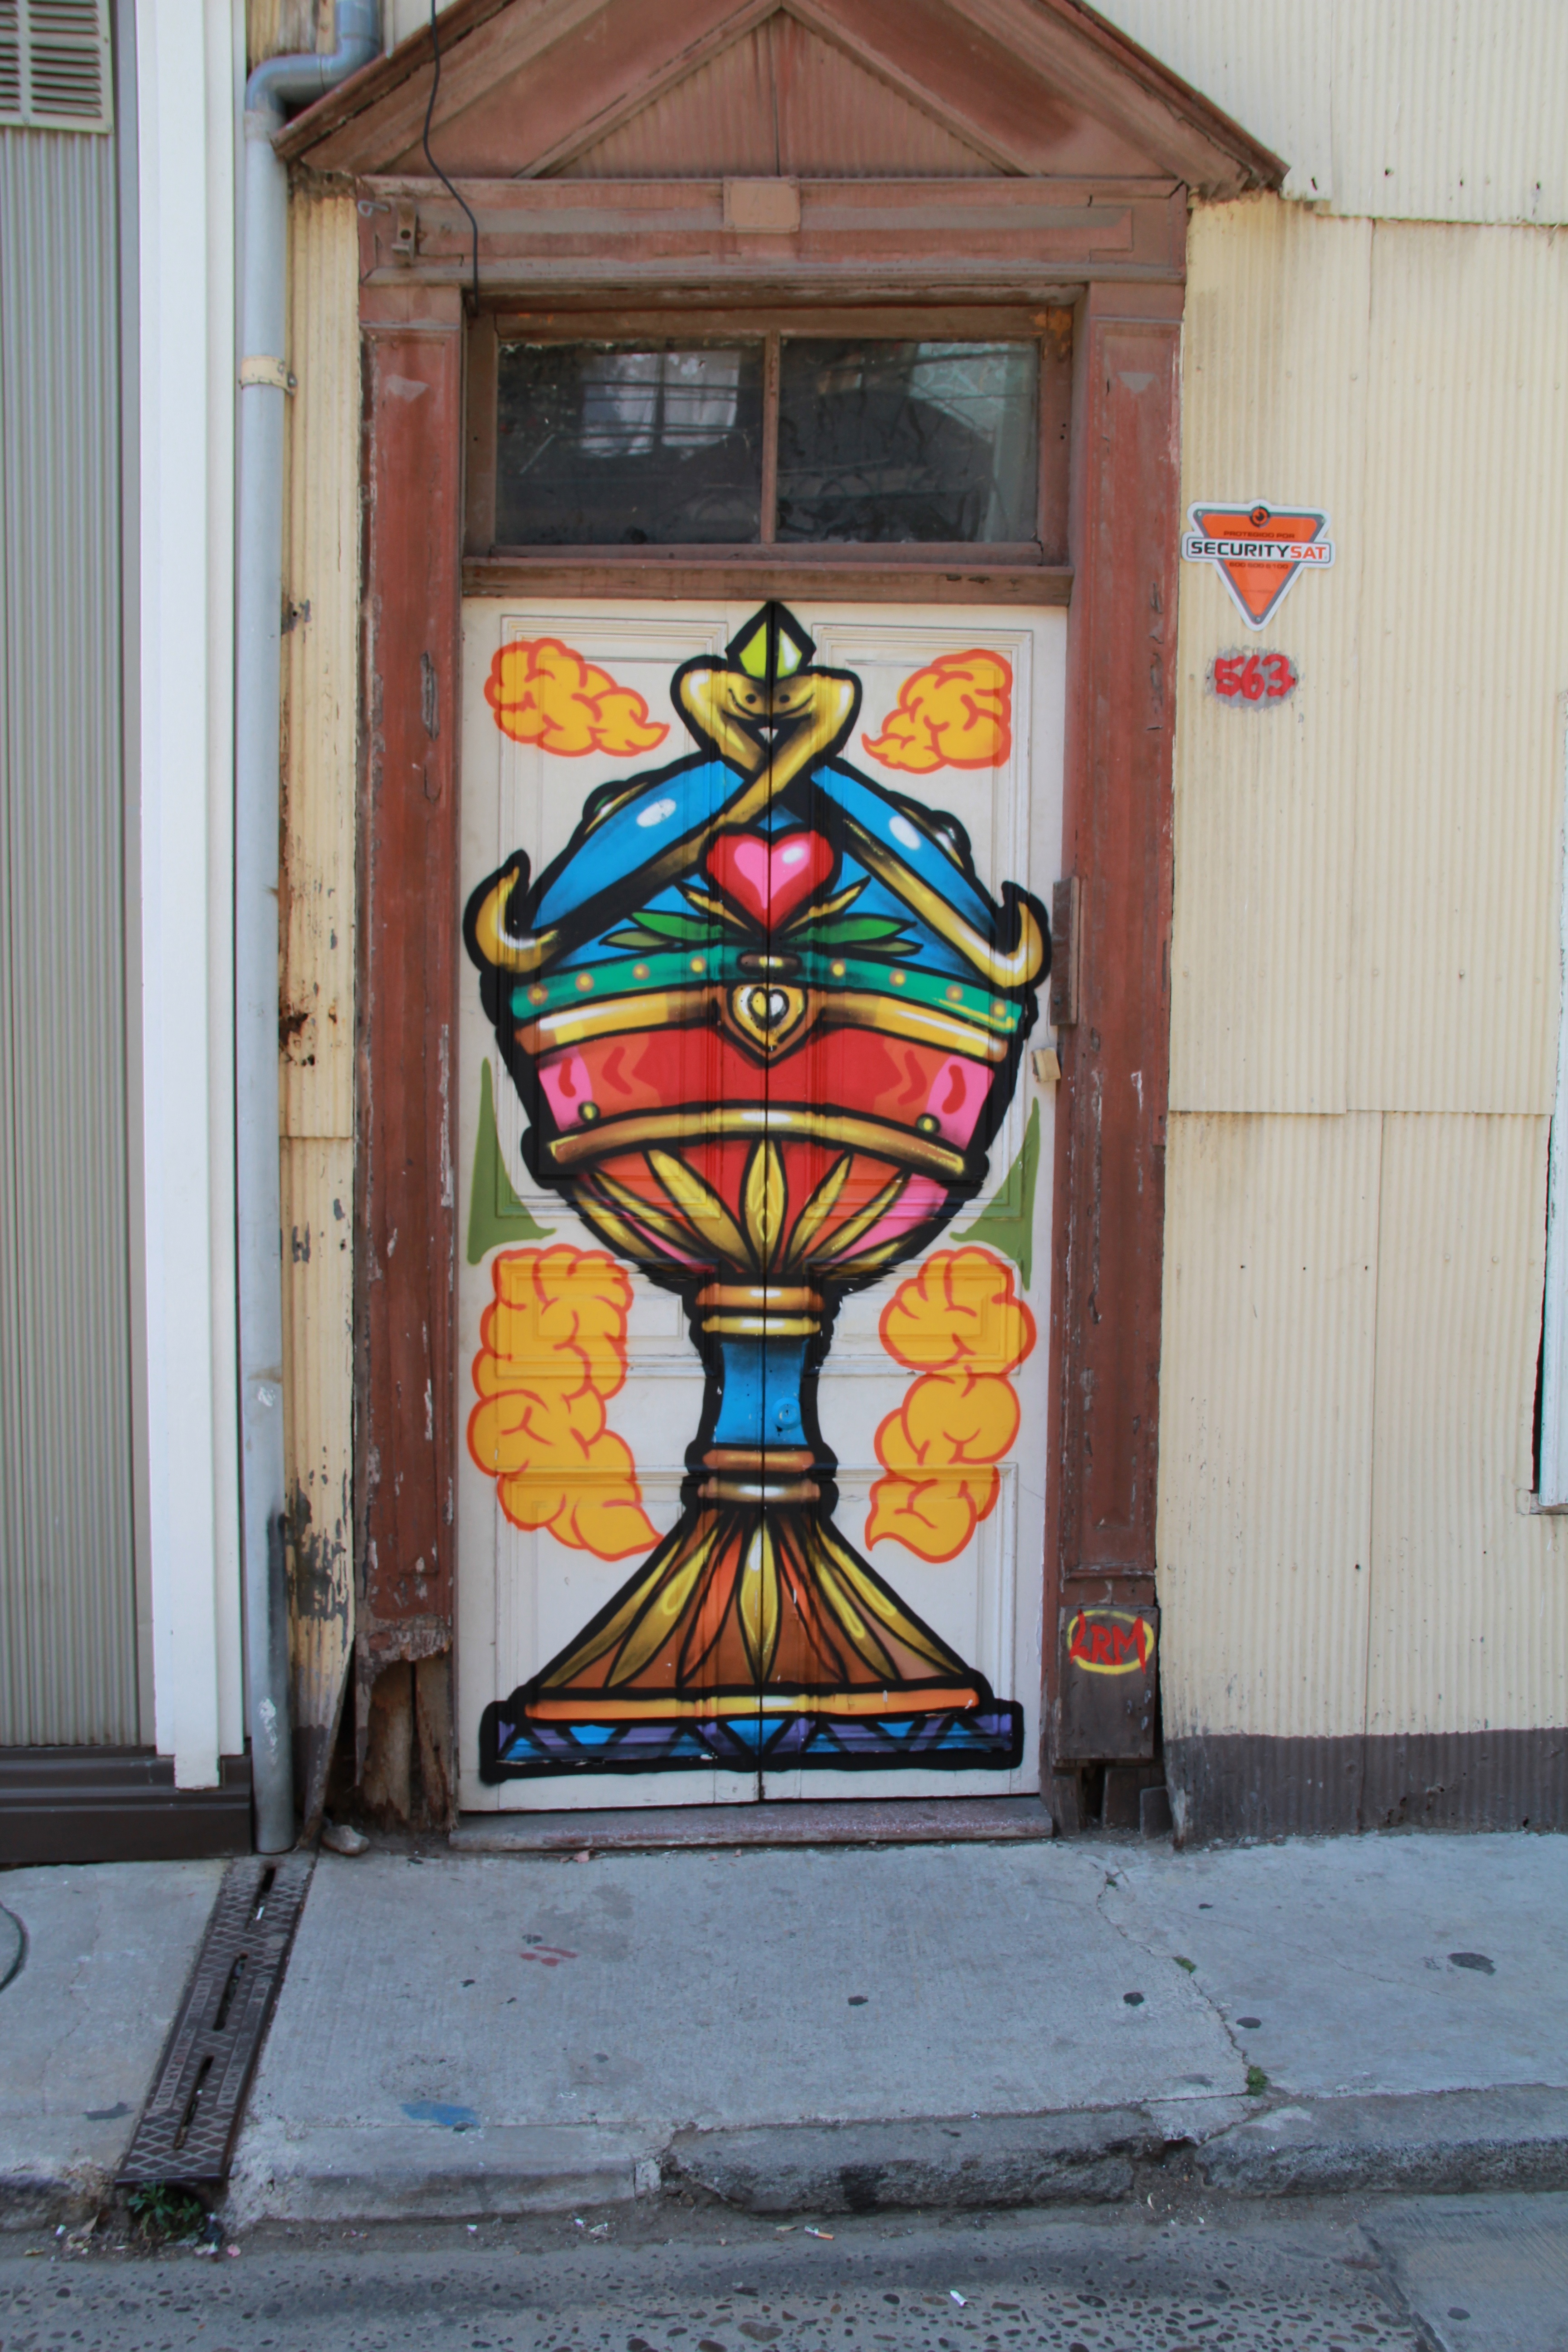
people, street, window, glass, urban, wall, cup, color, graffiti, painting, street art, art, colors, mural, painted, valparaiso, urban area, mural painting